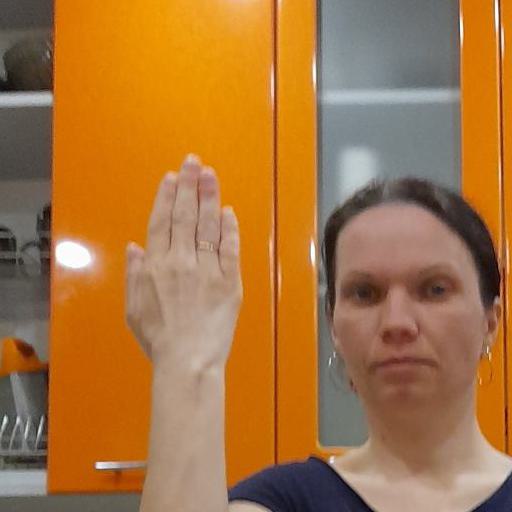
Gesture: stop_inverted